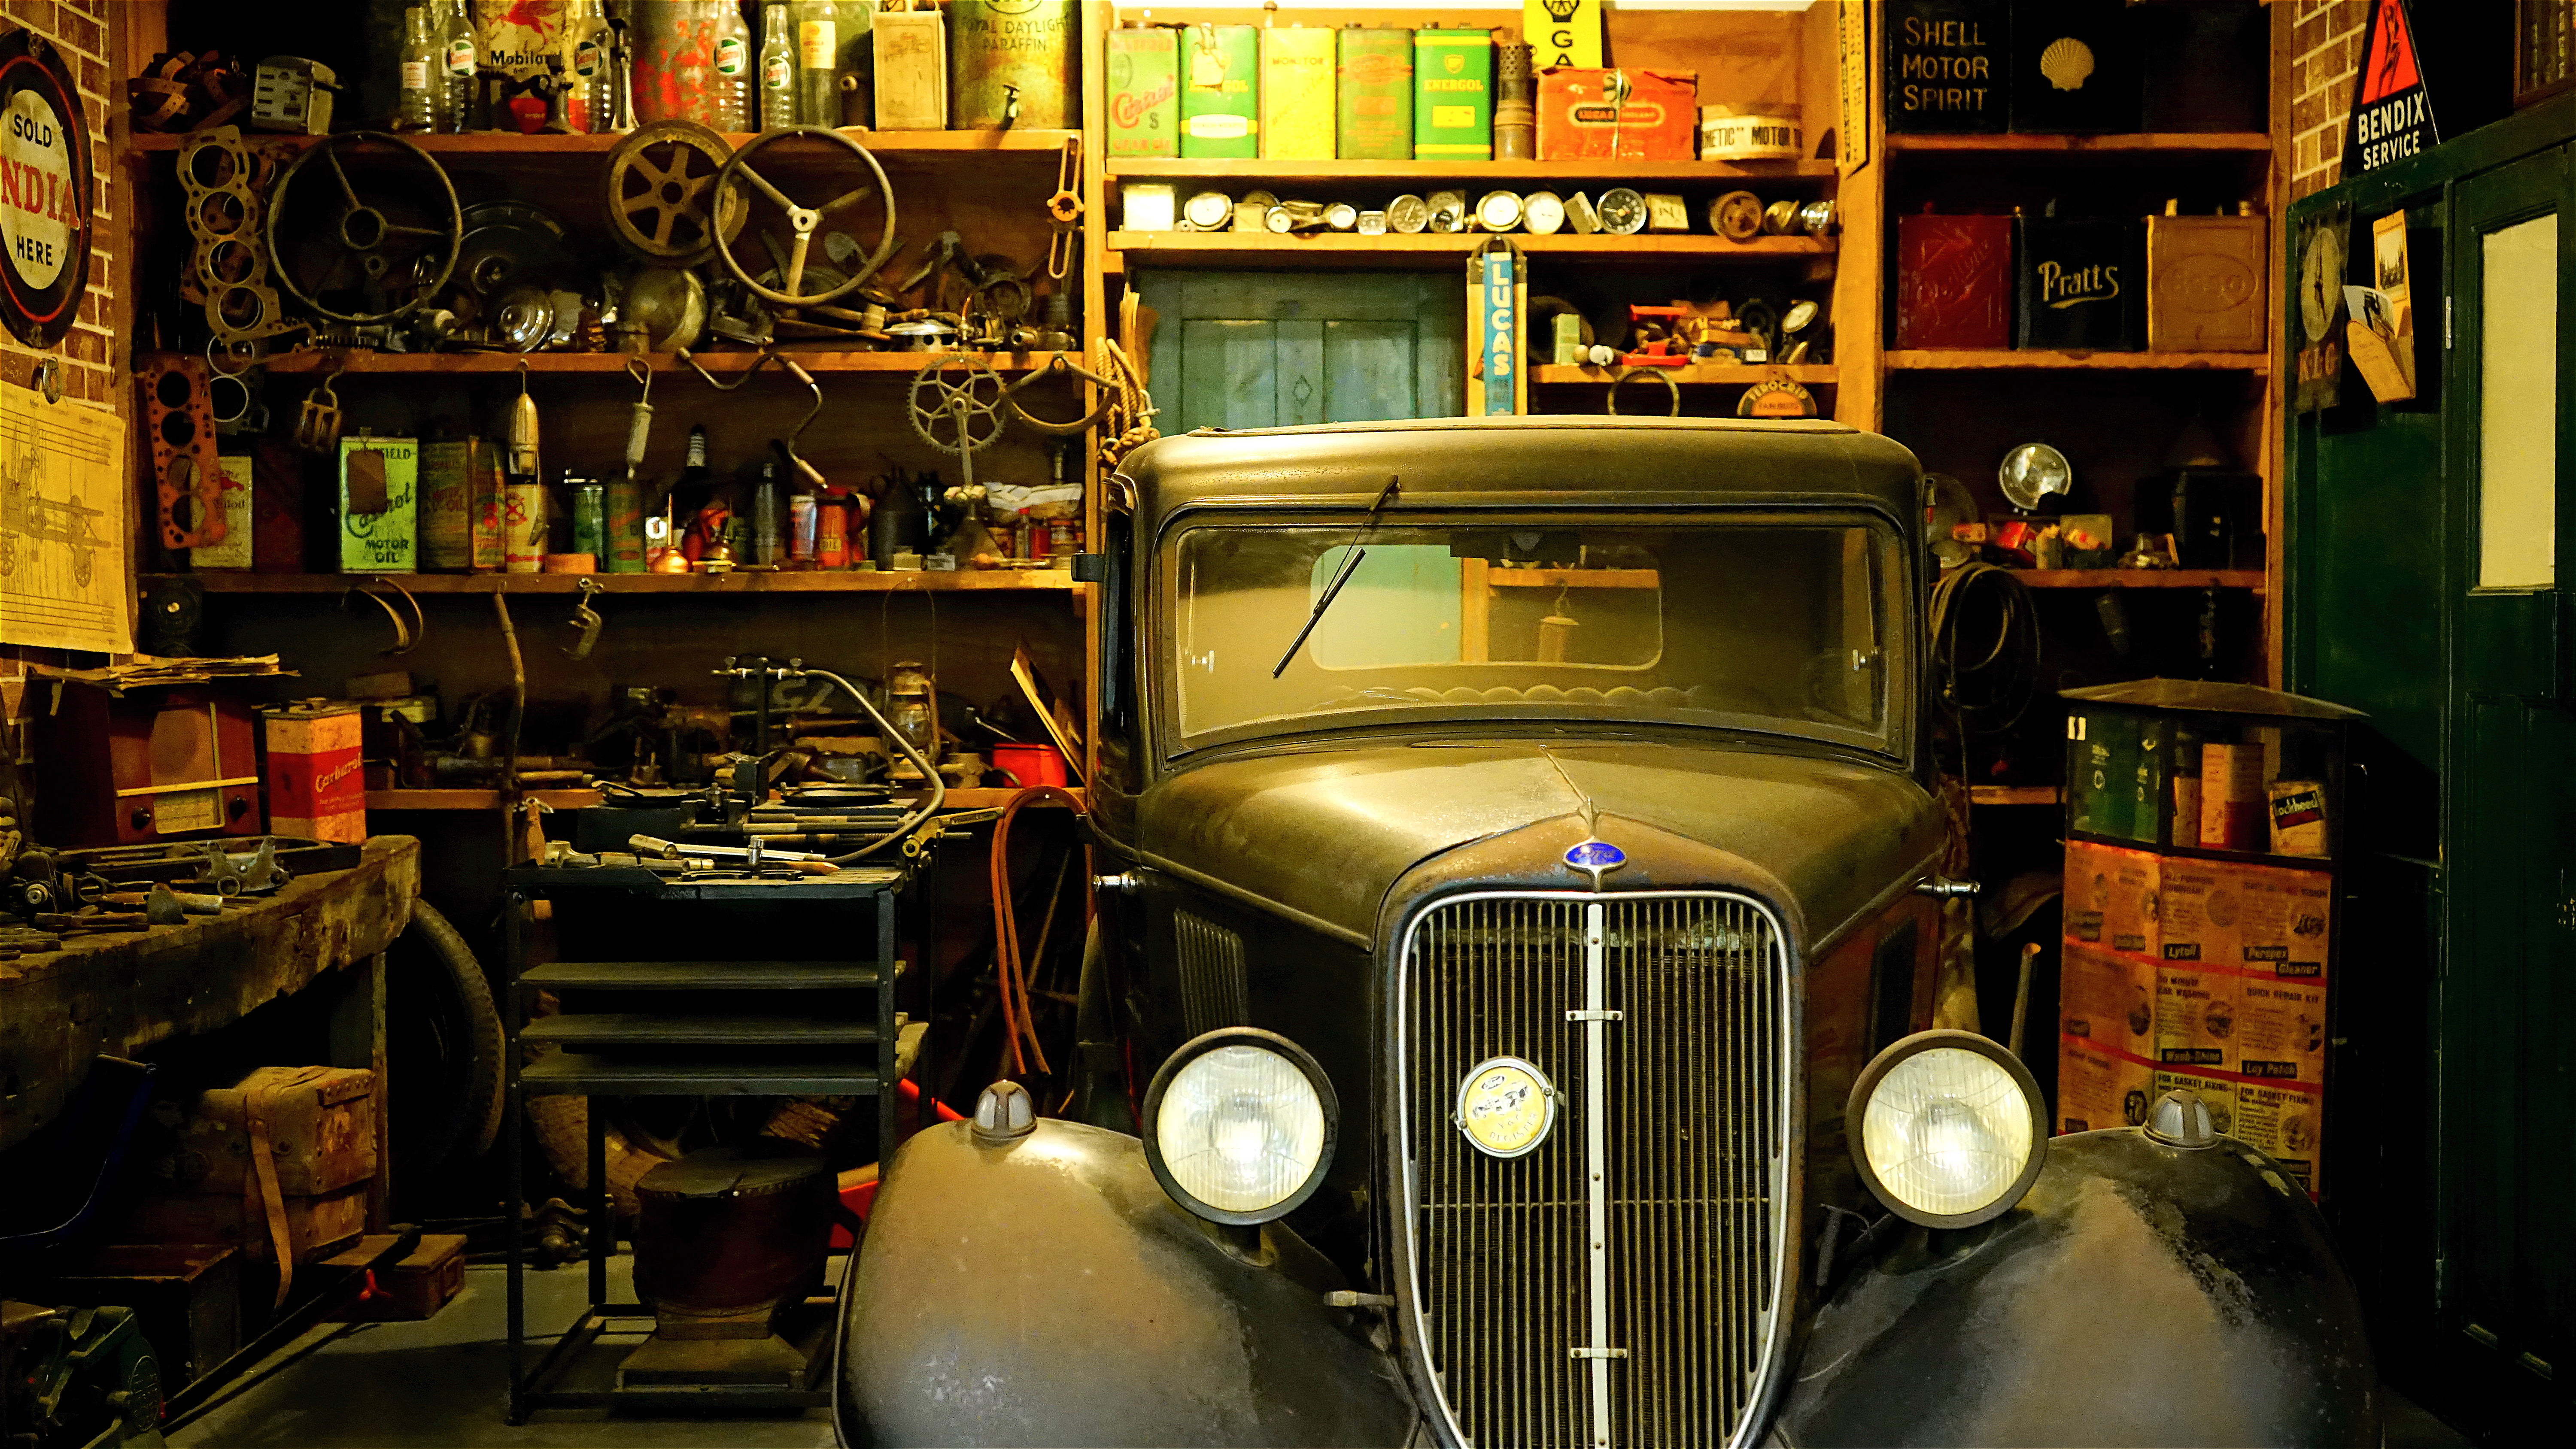
car, night, vintage, automobile, retro, workshop, transportation, transport, repair, vehicle, garage, public transport, indoors, mechanical, tools, shelves, wrench, classic, tourist attraction, exhibition, service, fix, maintenance, car repair, equipments, repair shop, restoration project